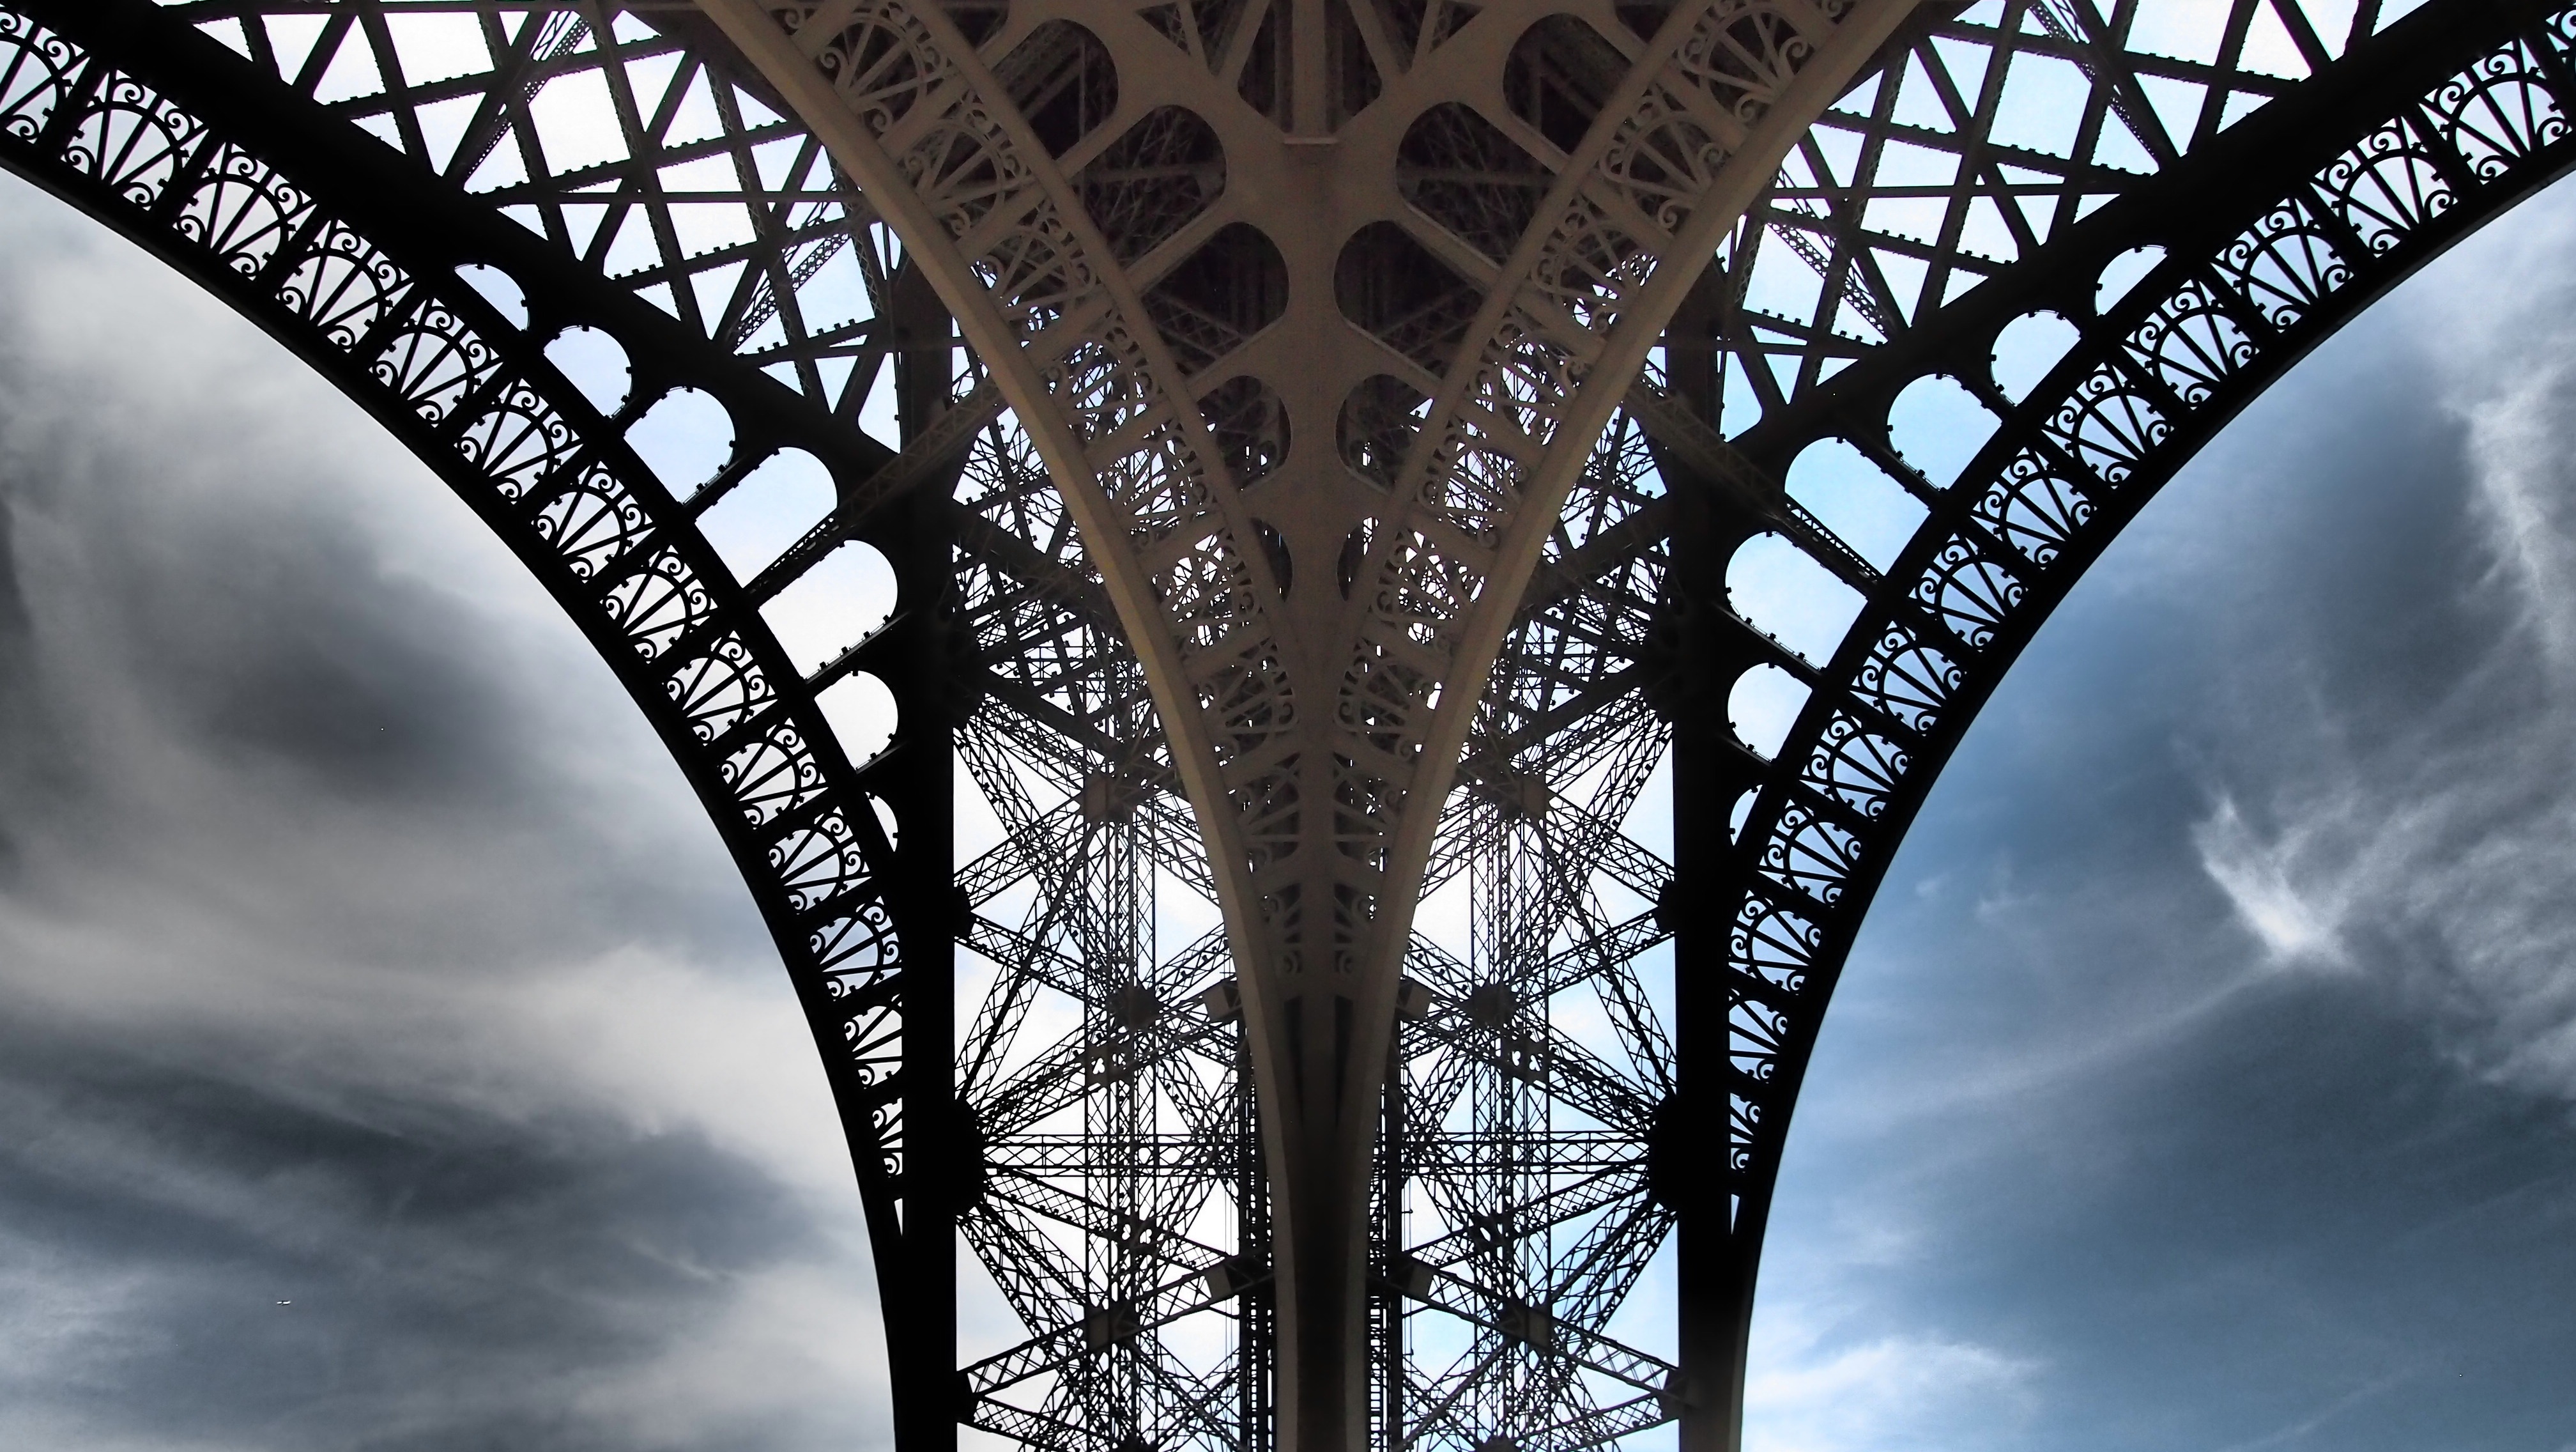
cloud, architecture, structure, sky, eiffel tower, paris, skyscraper, arch, reflection, tower, landmark, monochrome, places of interest, symmetry, century exhibition